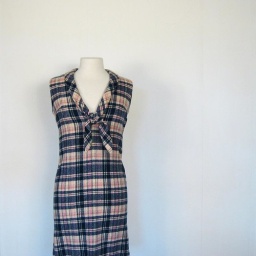
pink and midnight blue plaid wool wiggle dress with ascot neck, by College Teen